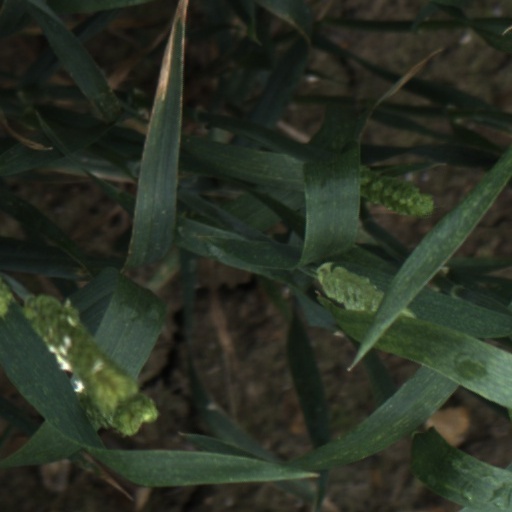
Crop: wheat